The Reward of the Faithless

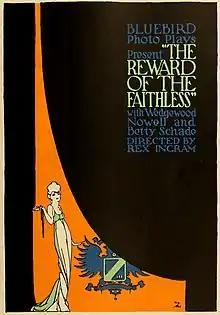

The Reward of the Faithless is a 1917 American silent drama film directed by Rex Ingram and starring Claire Du Brey, Betty Schade and Wedgwood Nowell.